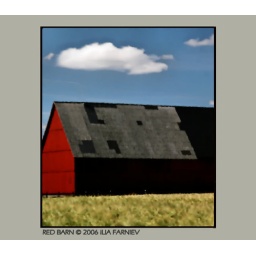
red barn by the barley field